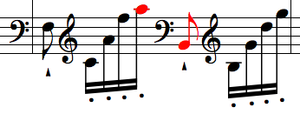
La Campanella est une célèbre pièce pour piano en Sol dièse mineur, la troisième étude de la série des Grandes études de Paganini composée par Franz Liszt. Elle est fondée sur le dernier mouvement du Concerto pour violon nº 2 de Paganini en si mineur. Liszt avait déjà repris ce même thème dans son œuvre Grande Fantaisie de bravoure sur La Clochette.